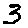
Label: 3